Gu Yuting

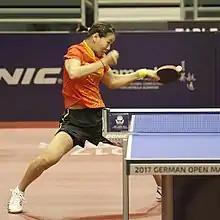
Gu at the 2017 German Open

Gu Yuting (born January 14, 1995) is a Chinese table tennis player. She won a gold medal in the women's singles event at the 2010 Summer Youth Olympics. In addition, Gu holds the distinction of having competed at the World Junior Table Tennis Championships for five straight years (2009–13) and winning the world junior girls' doubles title on all five occasions. Gu retired in 2021.